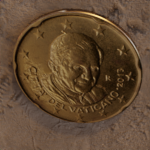
Coin value: 20cents
Country: va
Edition: 2013